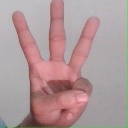
अक्षर: व